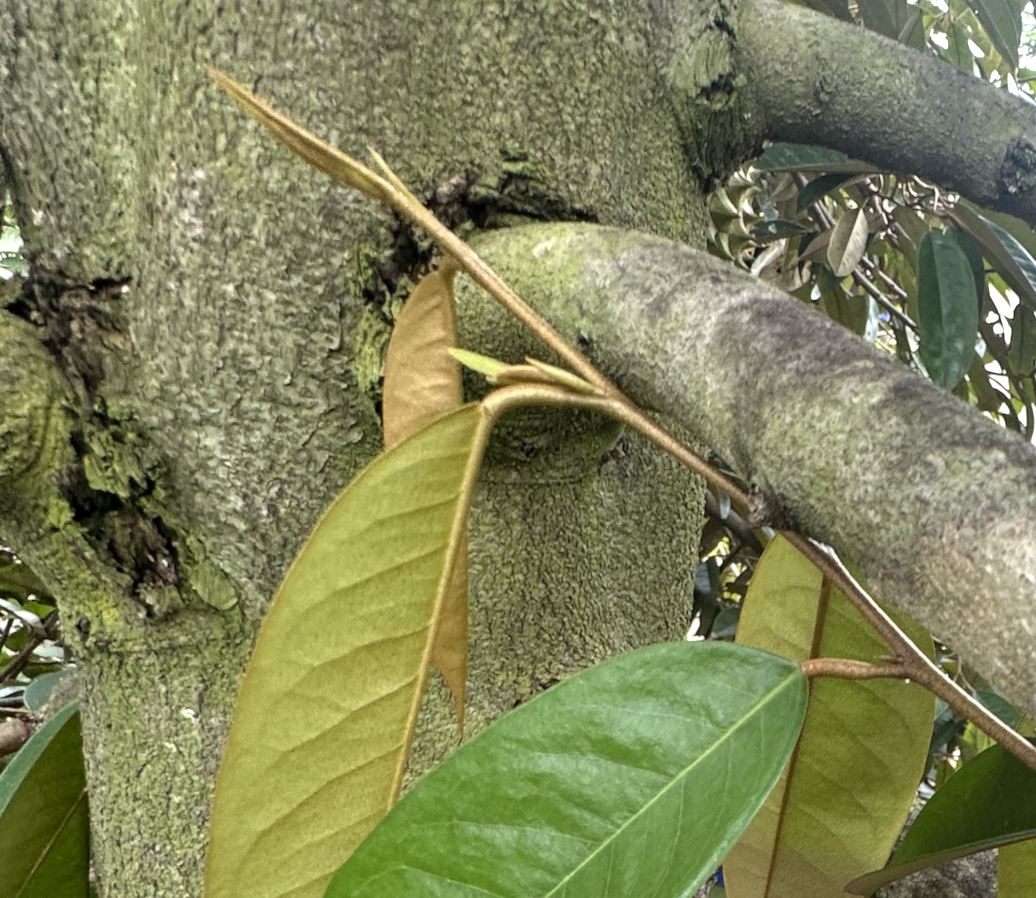
Label: stem_cracking_ gummosis